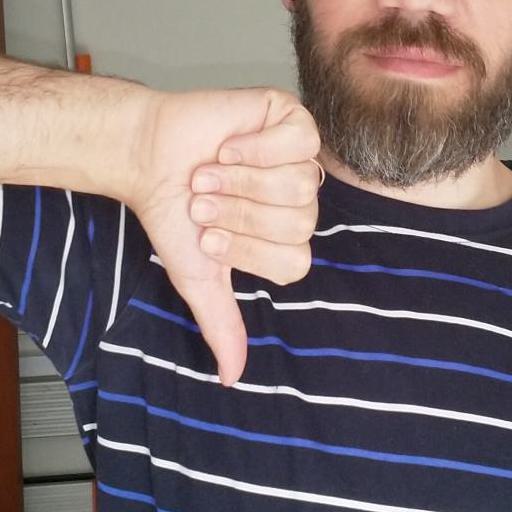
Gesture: dislike